Deep Space Climate Observatory

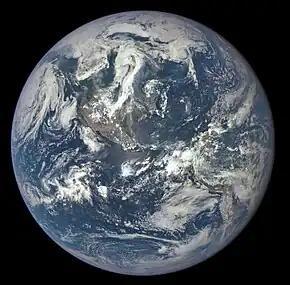
The first EPIC image, released by NASA on 6 July 2015, shows the full sunlit Earth from or nearly four lunar distances away, centered on the Americas.

The Earth Polychromatic Imaging Camera (EPIC) takes images of the sunlit side of Earth for various Earth science monitoring purposes in ten different channels from ultraviolet to near-infrared. Ozone and aerosol levels are monitored along with cloud dynamics, properties of the land, and vegetation.